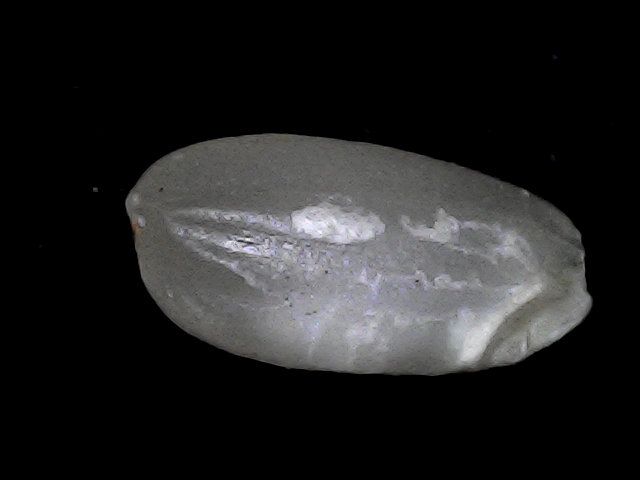
Rice variety: BD33